Joe Jeanette

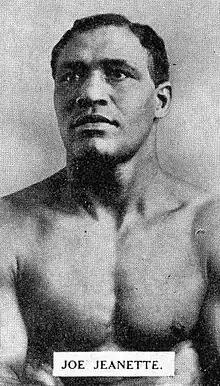
Jeanette circa 1920

Jeremiah "Joe" Jeannette (also Jennette) (August 26, 1879 – July 2, 1958) was an American boxer, considered one of the best heavyweight boxers of the early 20th century. Because he was African-American, he was not given a shot at the world heavyweight title, though he did win the World Colored Heavyweight Championship on two occasions.